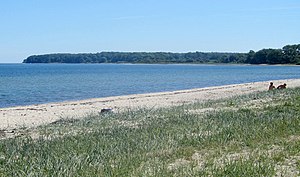
As Hoved
As Hoved set fra As Vig
As Hoved set fra As Vig
As Hoved er en halvø, og det østligste punkt i det tidligere Bjerre Herred, som udgør landskabet mellem Horsens- og Vejle Fjord. Halvøen, der ligger ud for landsbyen Hosby, med herregården Palsgård, er mod øst dækket af As Hoved Skov, og ender med en cirka 10 m høj kystklint, der med med aflejringer fra tre istider er kategoriseret som Værdifuldt geologisk område af By og Landskabsstyrelsen. På nordsiden af halvøen findes rester af et voldsted fra middelalderen.